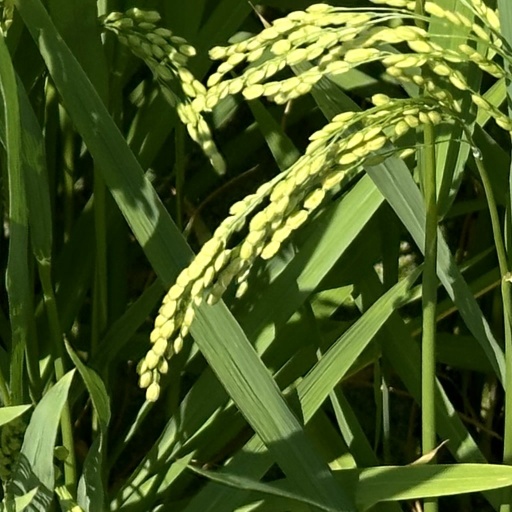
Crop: rice